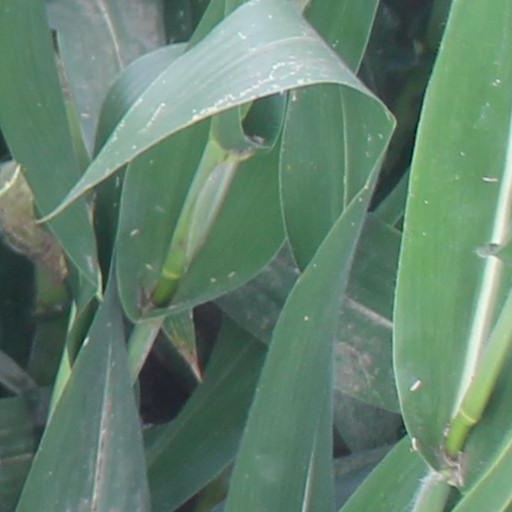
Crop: maize; corn